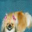
Label: dog